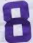
Number: 8